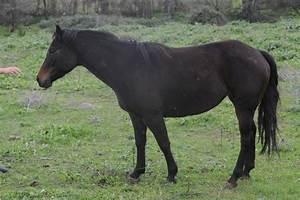
horse